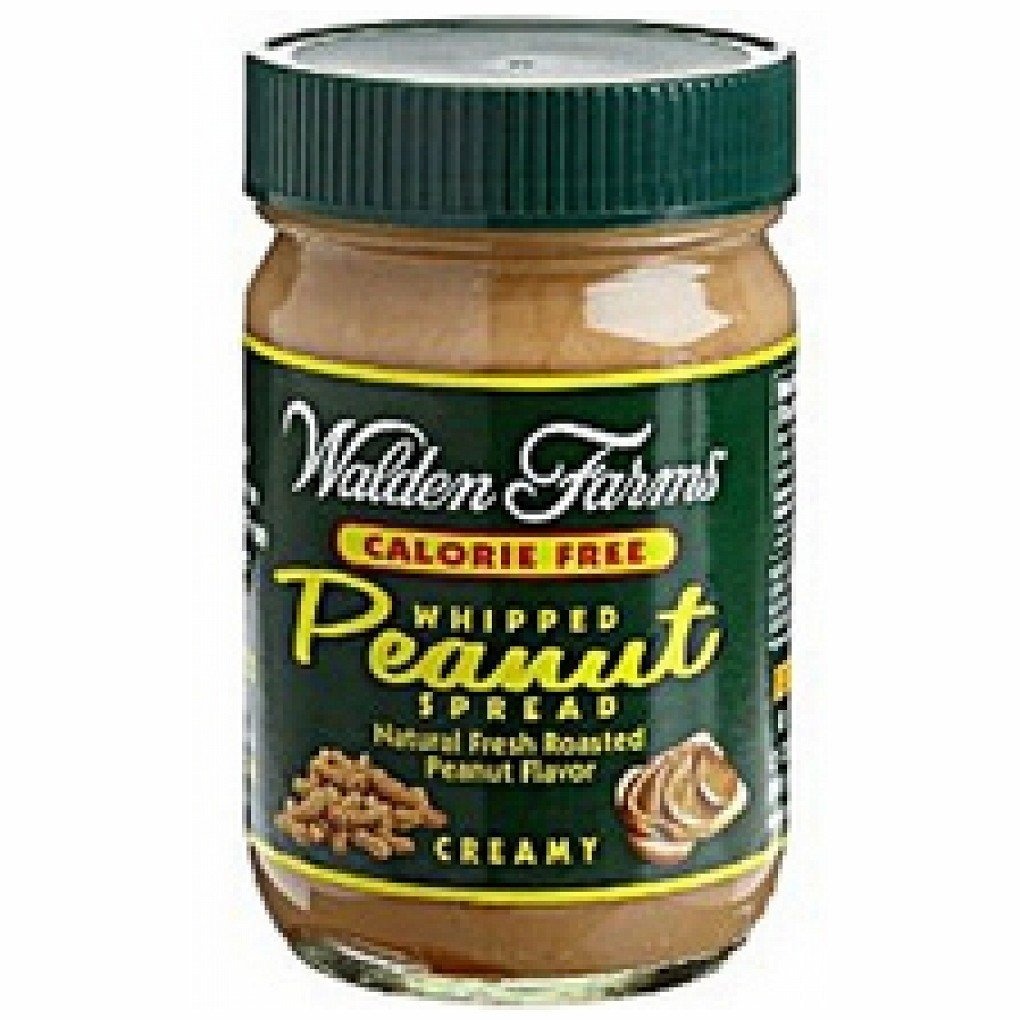
Item Name: Walden Farms, Peanut Sprd Cf, 12 Ounce
Value: 4.0
Unit: Count

Price: 5.16